John Tenniel

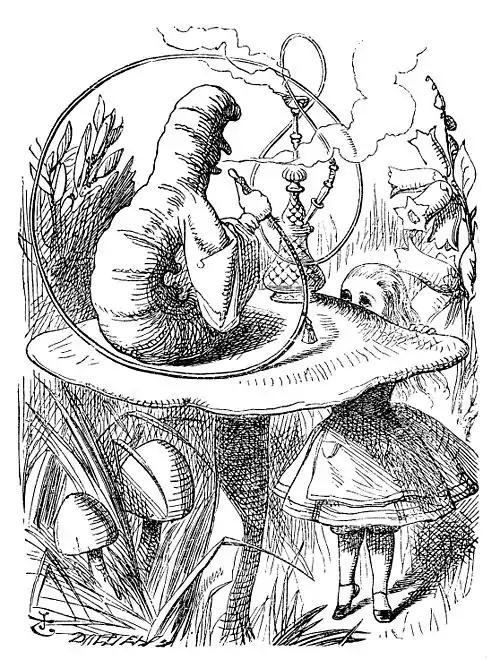
Caterpillar using a hookah. An illustration from "Alice's Adventures in Wonderland"

His task was to follow the wilful choices of his "Punch" editors, who probably took their cue from "The Times" and would have felt the suggestions of political tensions from Parliament as well. Tenniel's work could be scathing in effect. The restlessness in the issues of working-class radicalism, labour, war, economy, and other national themes were the targets of "Punch", which in turn settled the nature of Tenniel's subjects. His cartoons of the 1860s popularised a portrait of the Irishman as a sub-human being, wanton in his appetites and resembling an orangutan in facial features and posture. Many of Tenniel's political cartoons expressed strong hostility to Irish Nationalism, with Fenians and Land leagues depicted as monstrous, ape-like brutes, while "Hibernia" – the personification of Ireland – was depicted as a beautiful, helpless girl threatened by such "monsters" and turning for protection to an "elder sister" in the shape of a powerful, armoured Britannia.